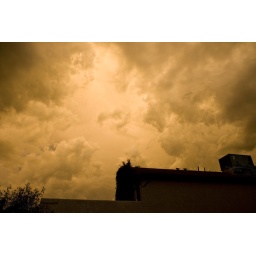
A late-July monsoon turns the sky orange around our home.